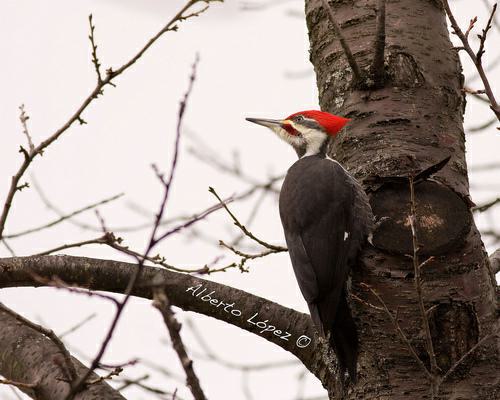
A photo of a pileated woodpecker